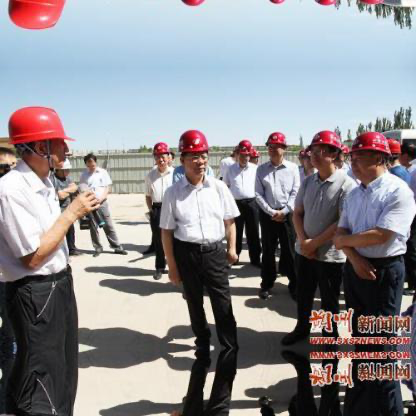
Objects in the image:
label: helmet
label: helmet
label: helmet
label: helmet
label: helmet
label: helmet
label: helmet
label: helmet
label: head
label: helmet
label: head
label: helmet